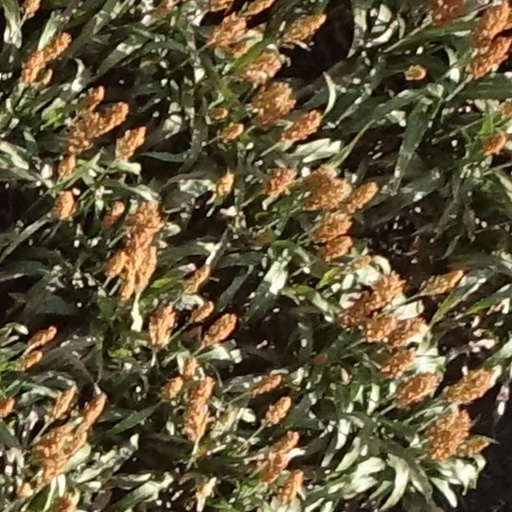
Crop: sorghum